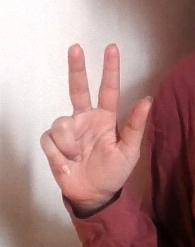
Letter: al